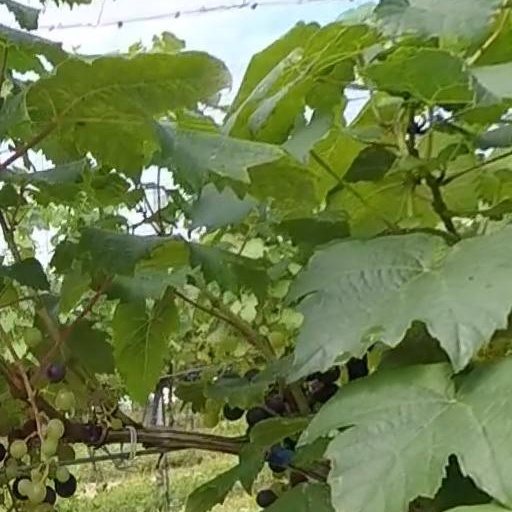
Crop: grape